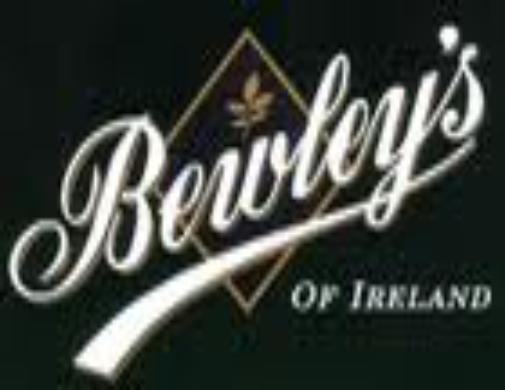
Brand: Bewley's
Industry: Food